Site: brandenburg
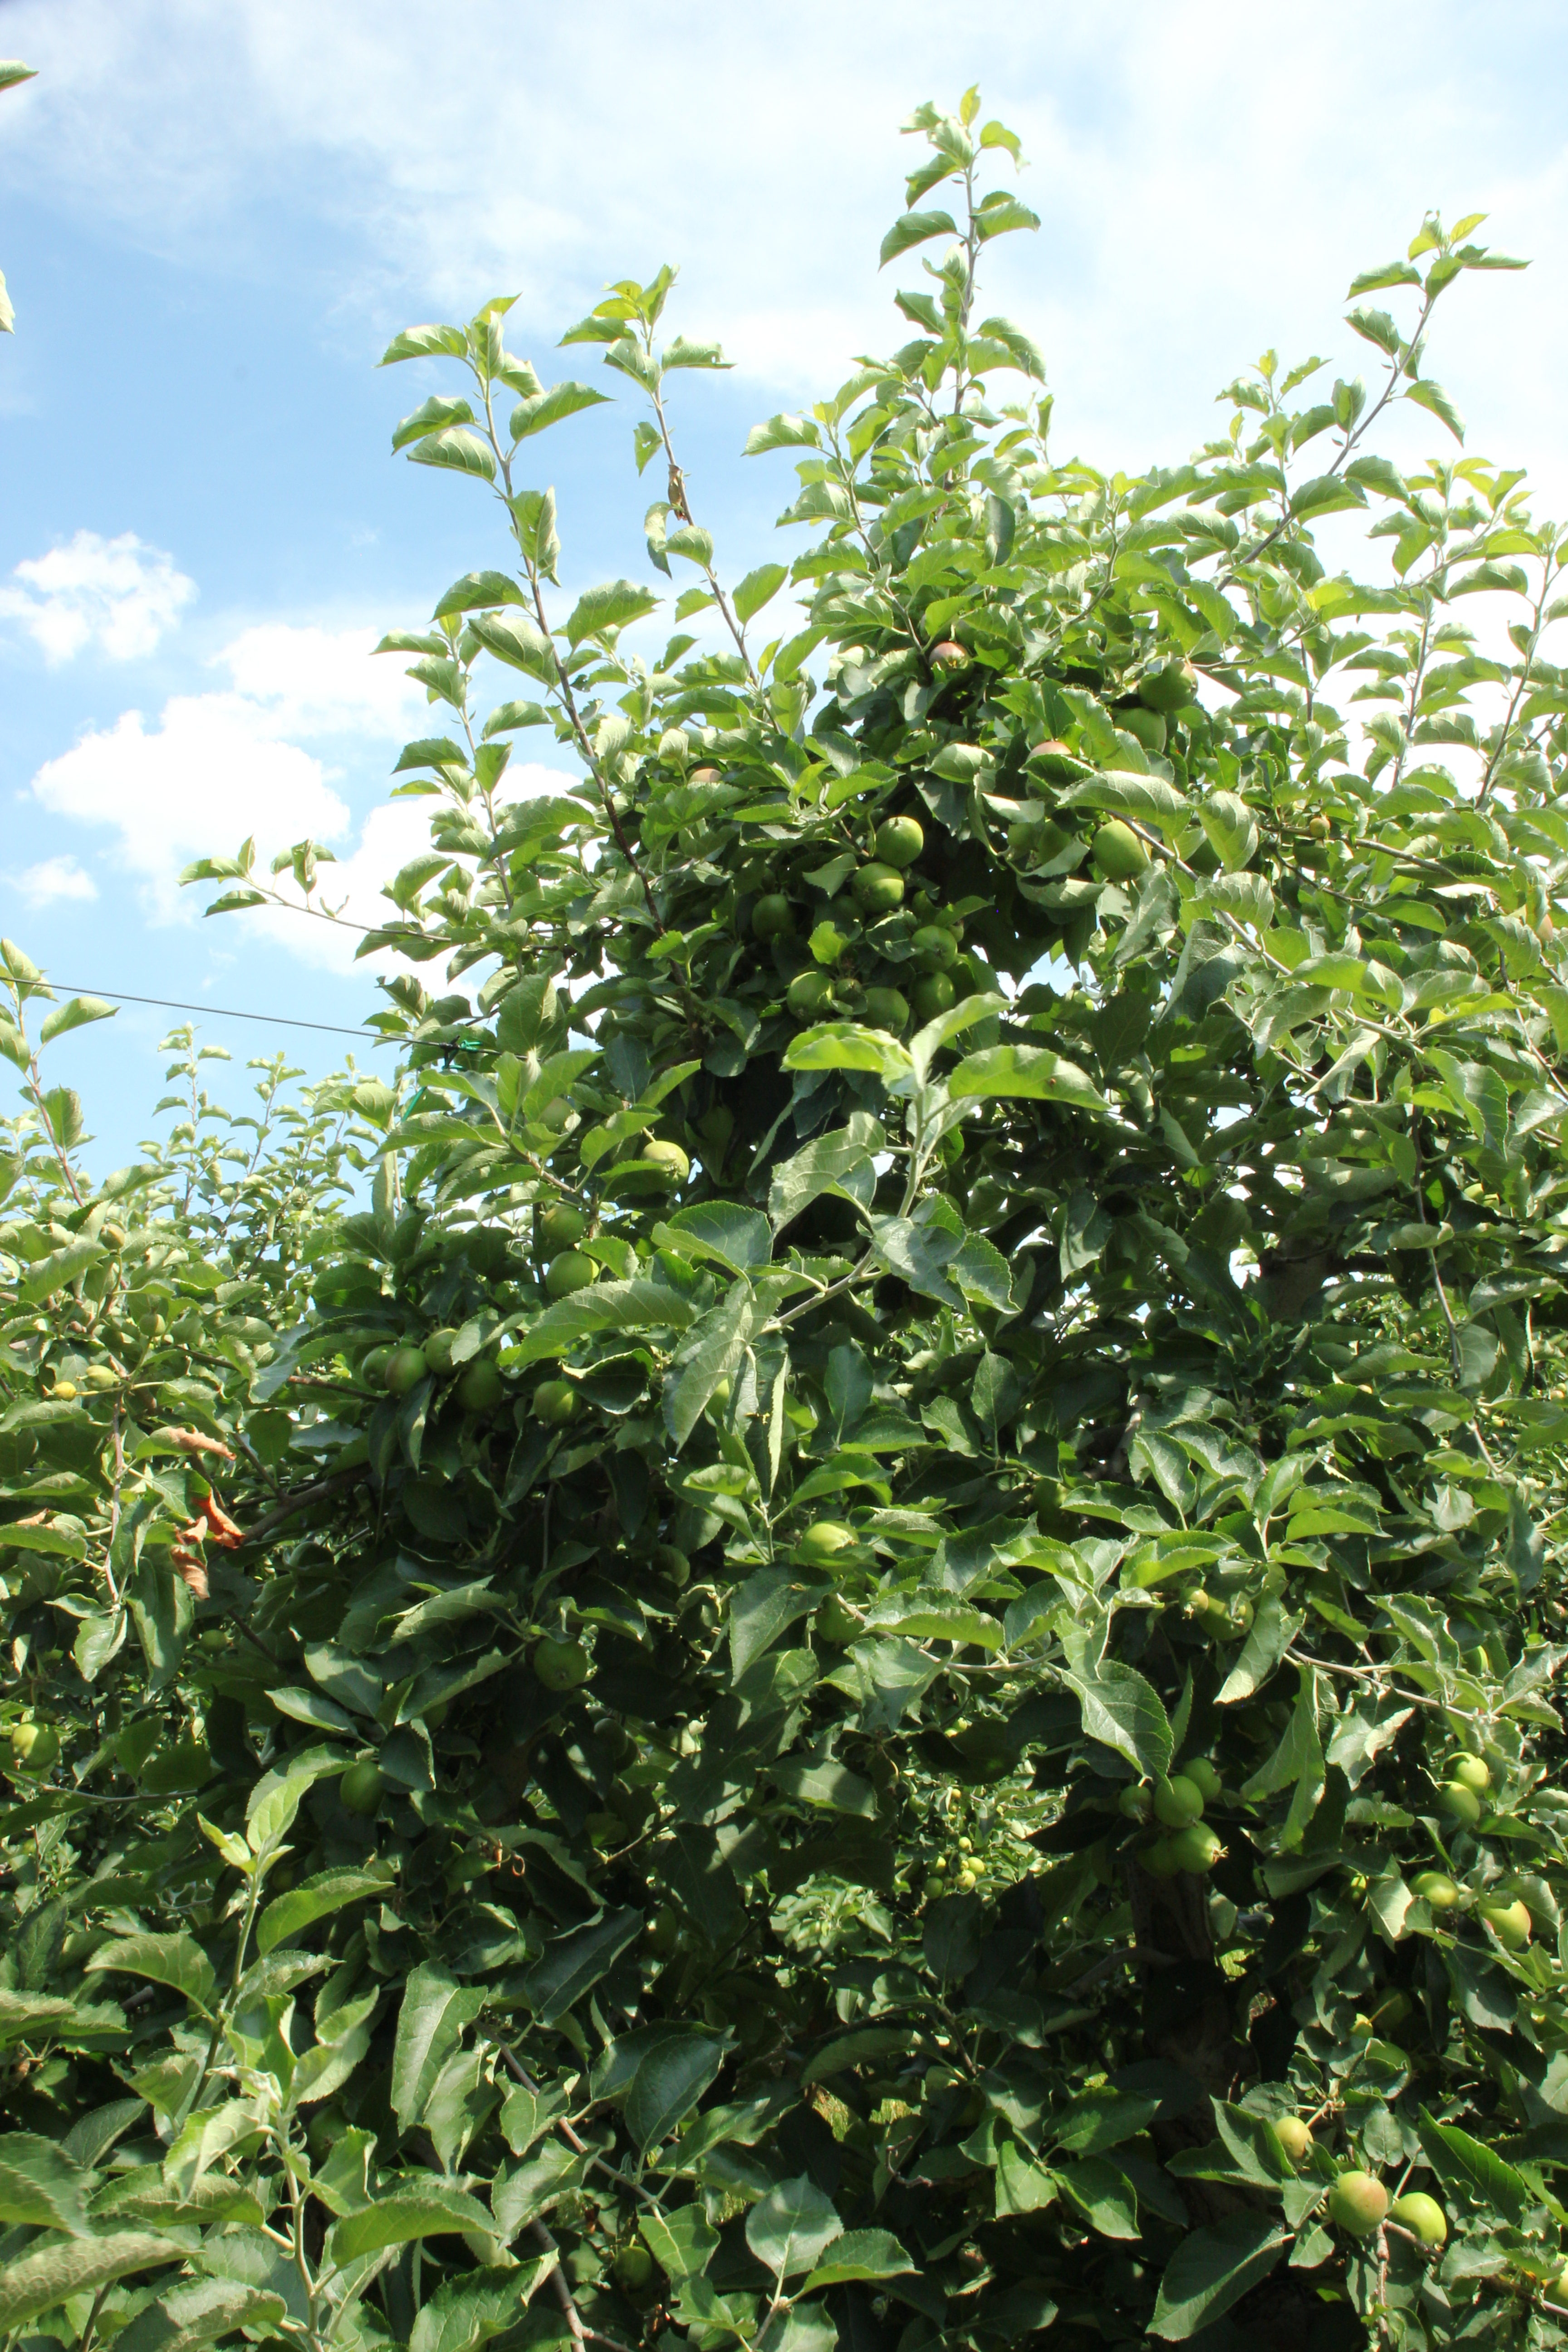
Growth stage (BBCH 74): Development of fruit